BBC Cymru Wales

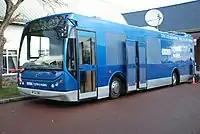
BBC Cymru Wales outside broadcast vehicle, 2009

The launch of BBC Wales on 9 February 1964 provided a specific television service for the country. The new service was heavily promoted (proclaiming that "Wales gets its very own TV service in 1964!") with animated promos using the sound of Welsh choirs to explain about interference from the mountains. Two years later in 1966, BBC Cymru Wales' new headquarters at Broadcasting House in Cardiff opened and the first colour broadcast for Wales followed in 1970.